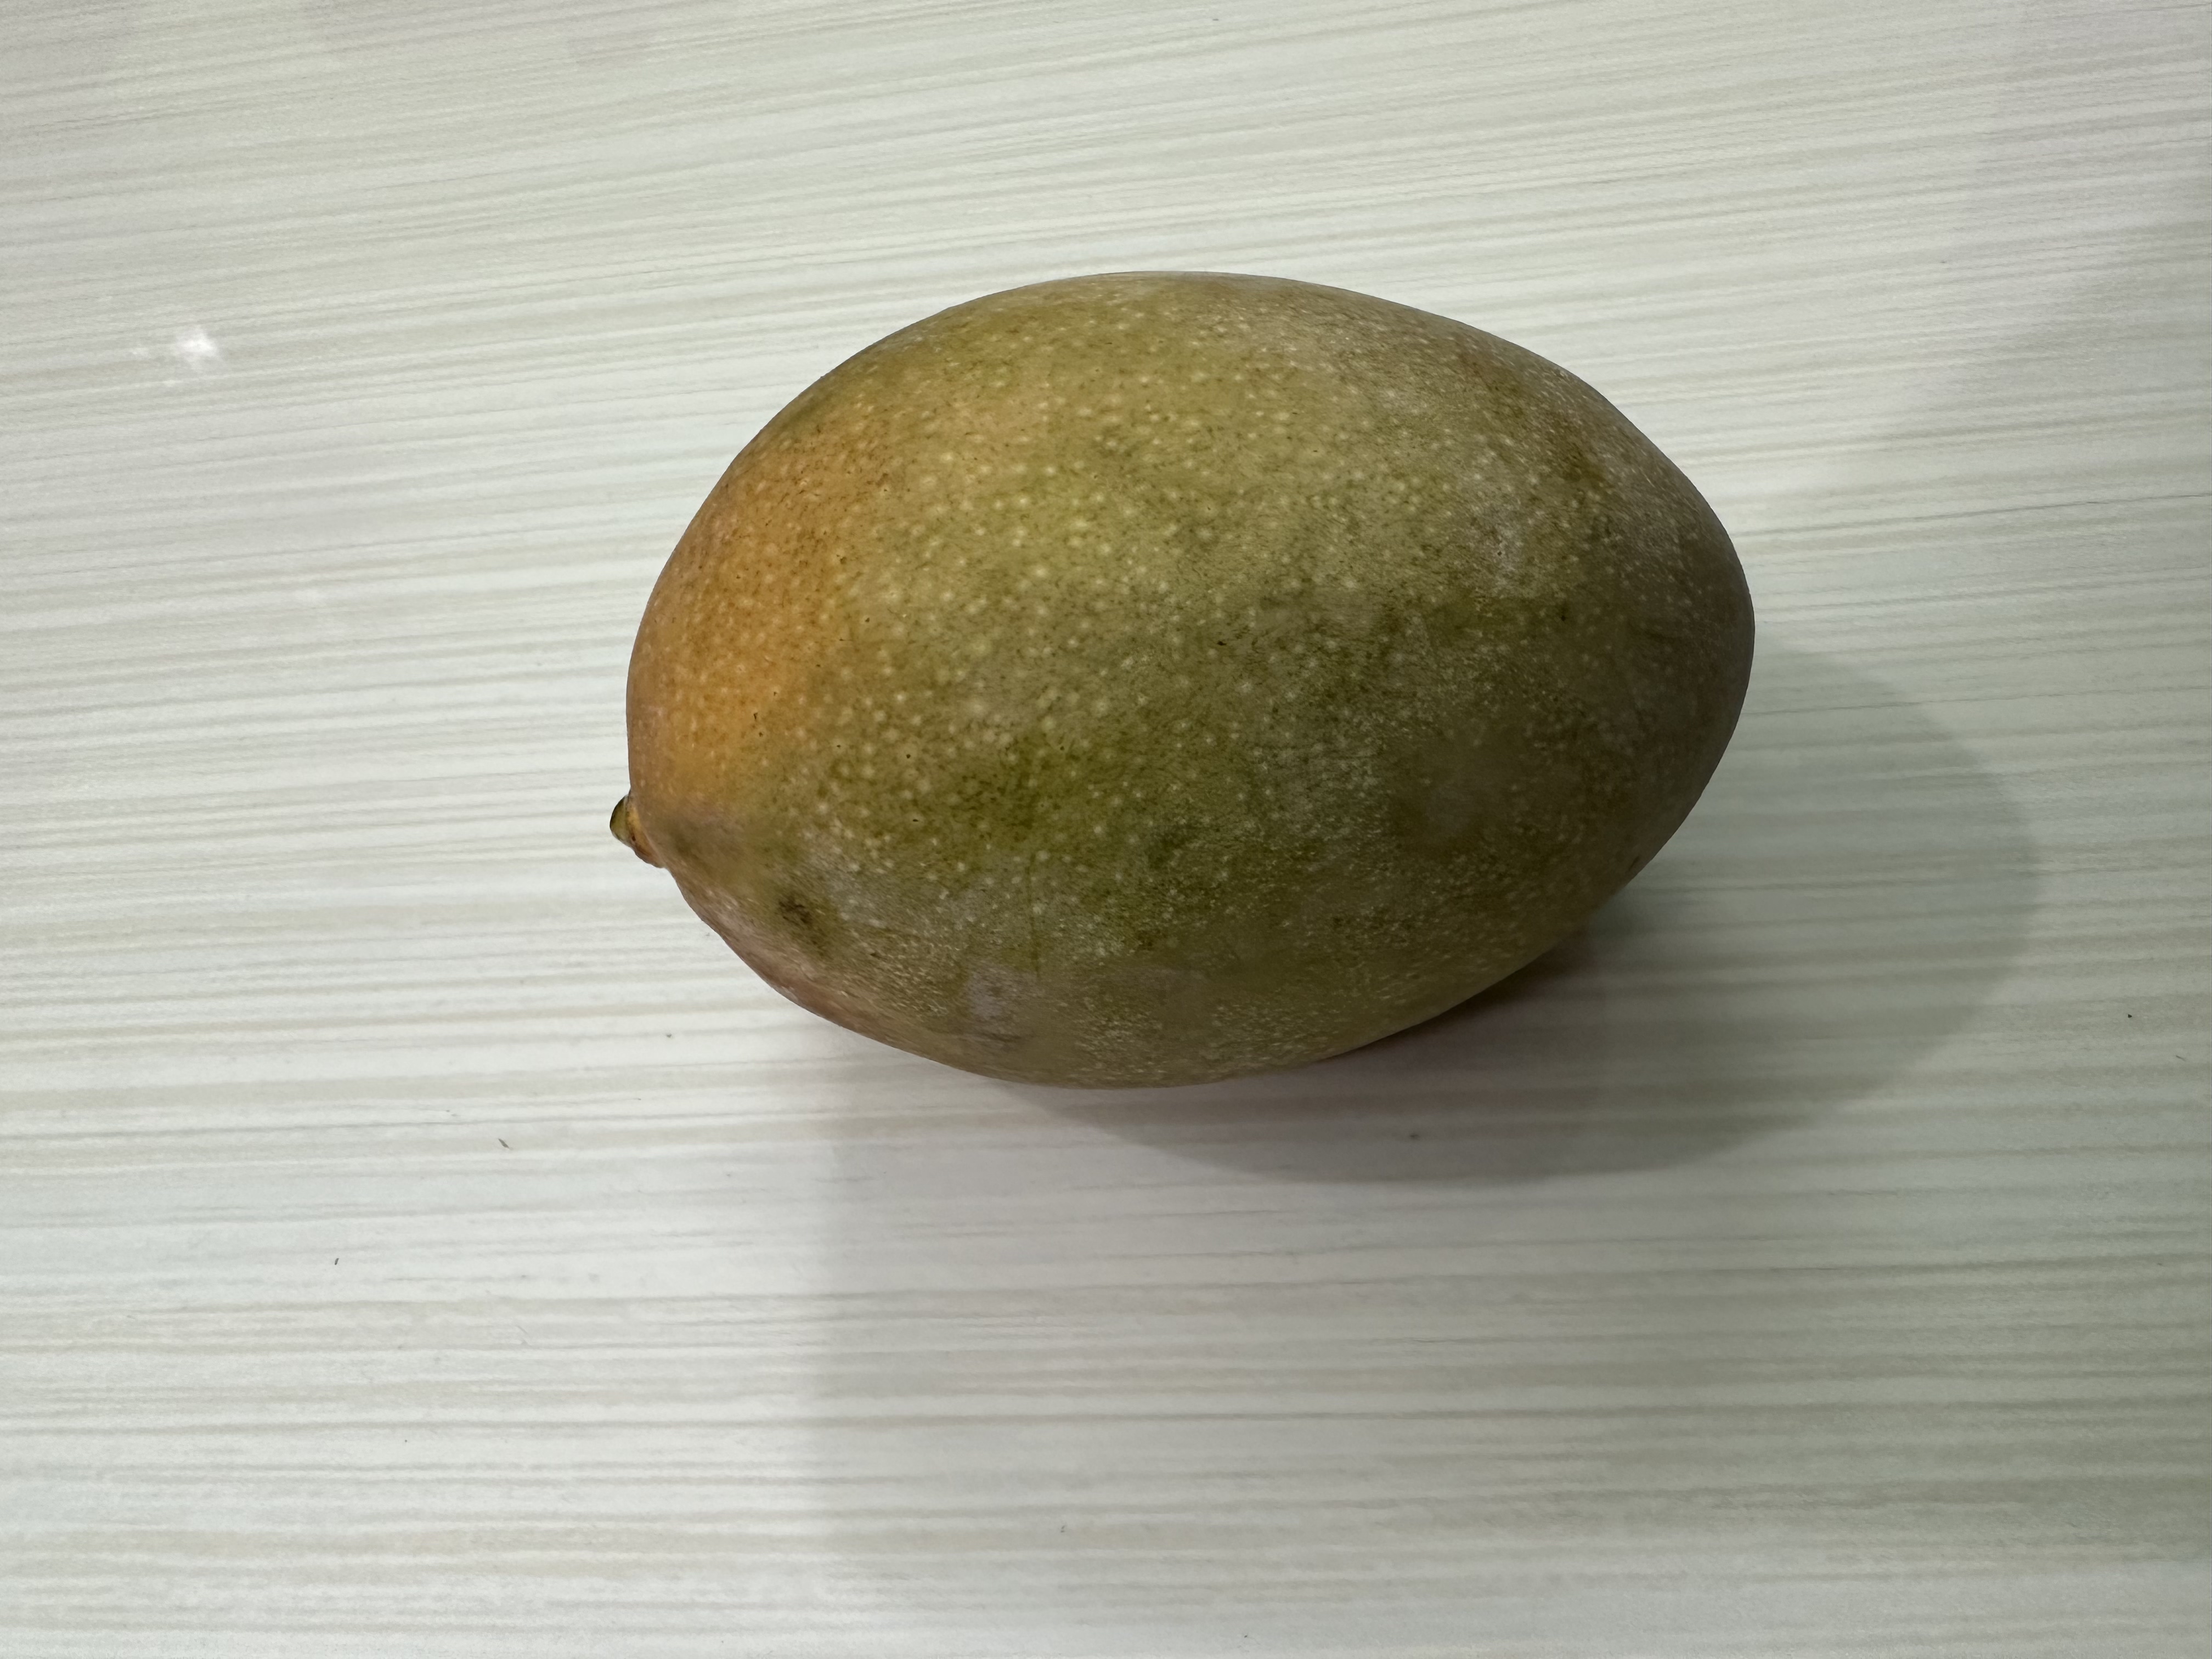
Mango variety: Bari-7